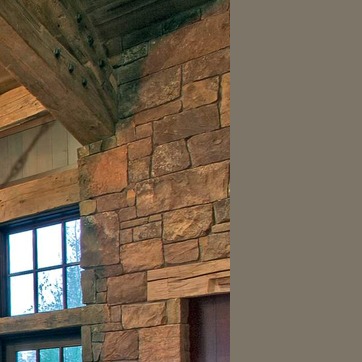
Material: stone